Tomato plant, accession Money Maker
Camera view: bottom (45 deg); turntable rotation: 240 degrees
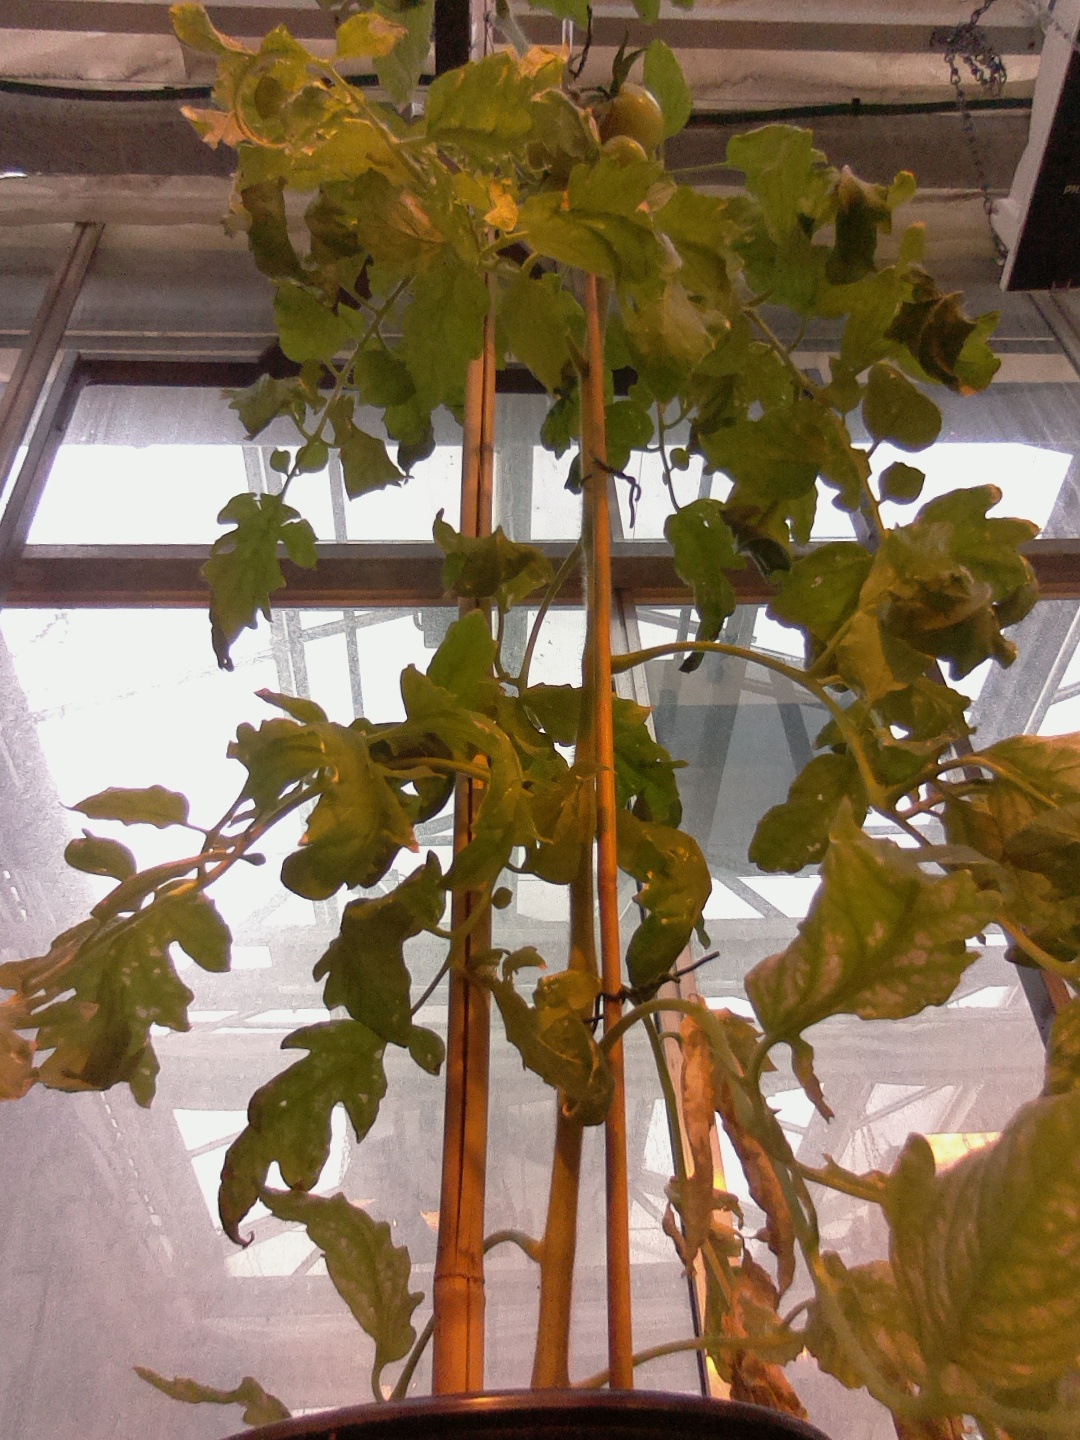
BBCH growth stage 75: 50%-60% of final fruit size